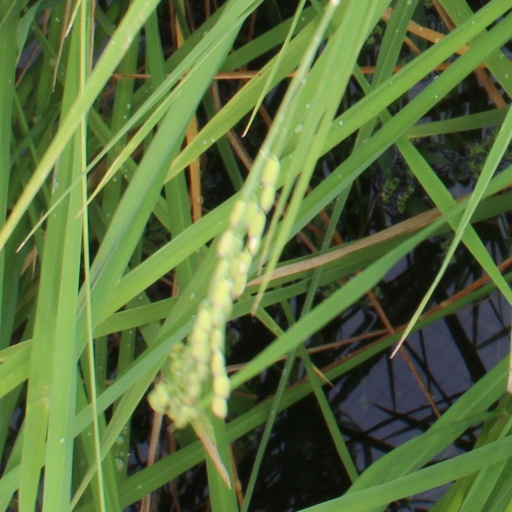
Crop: rice